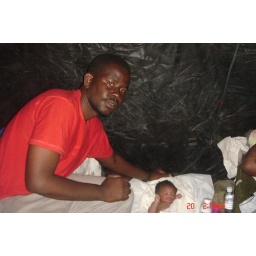
Father with baby girl born in Israeli field hospital 19Jan10